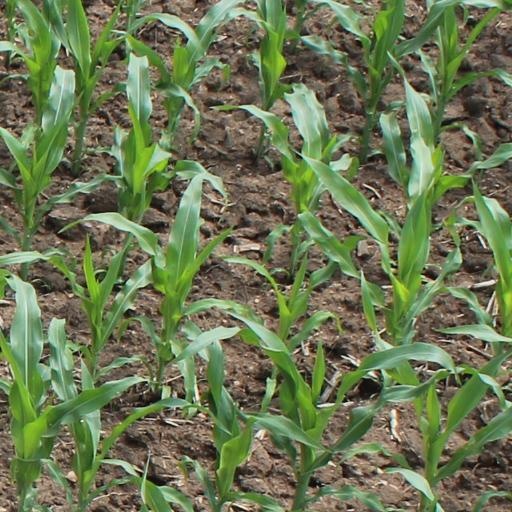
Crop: maize; corn